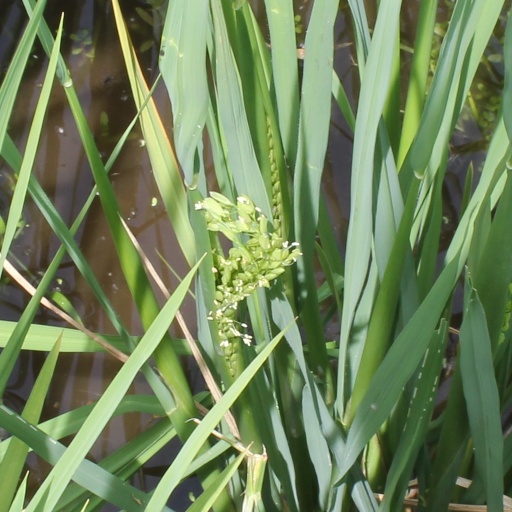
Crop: rice